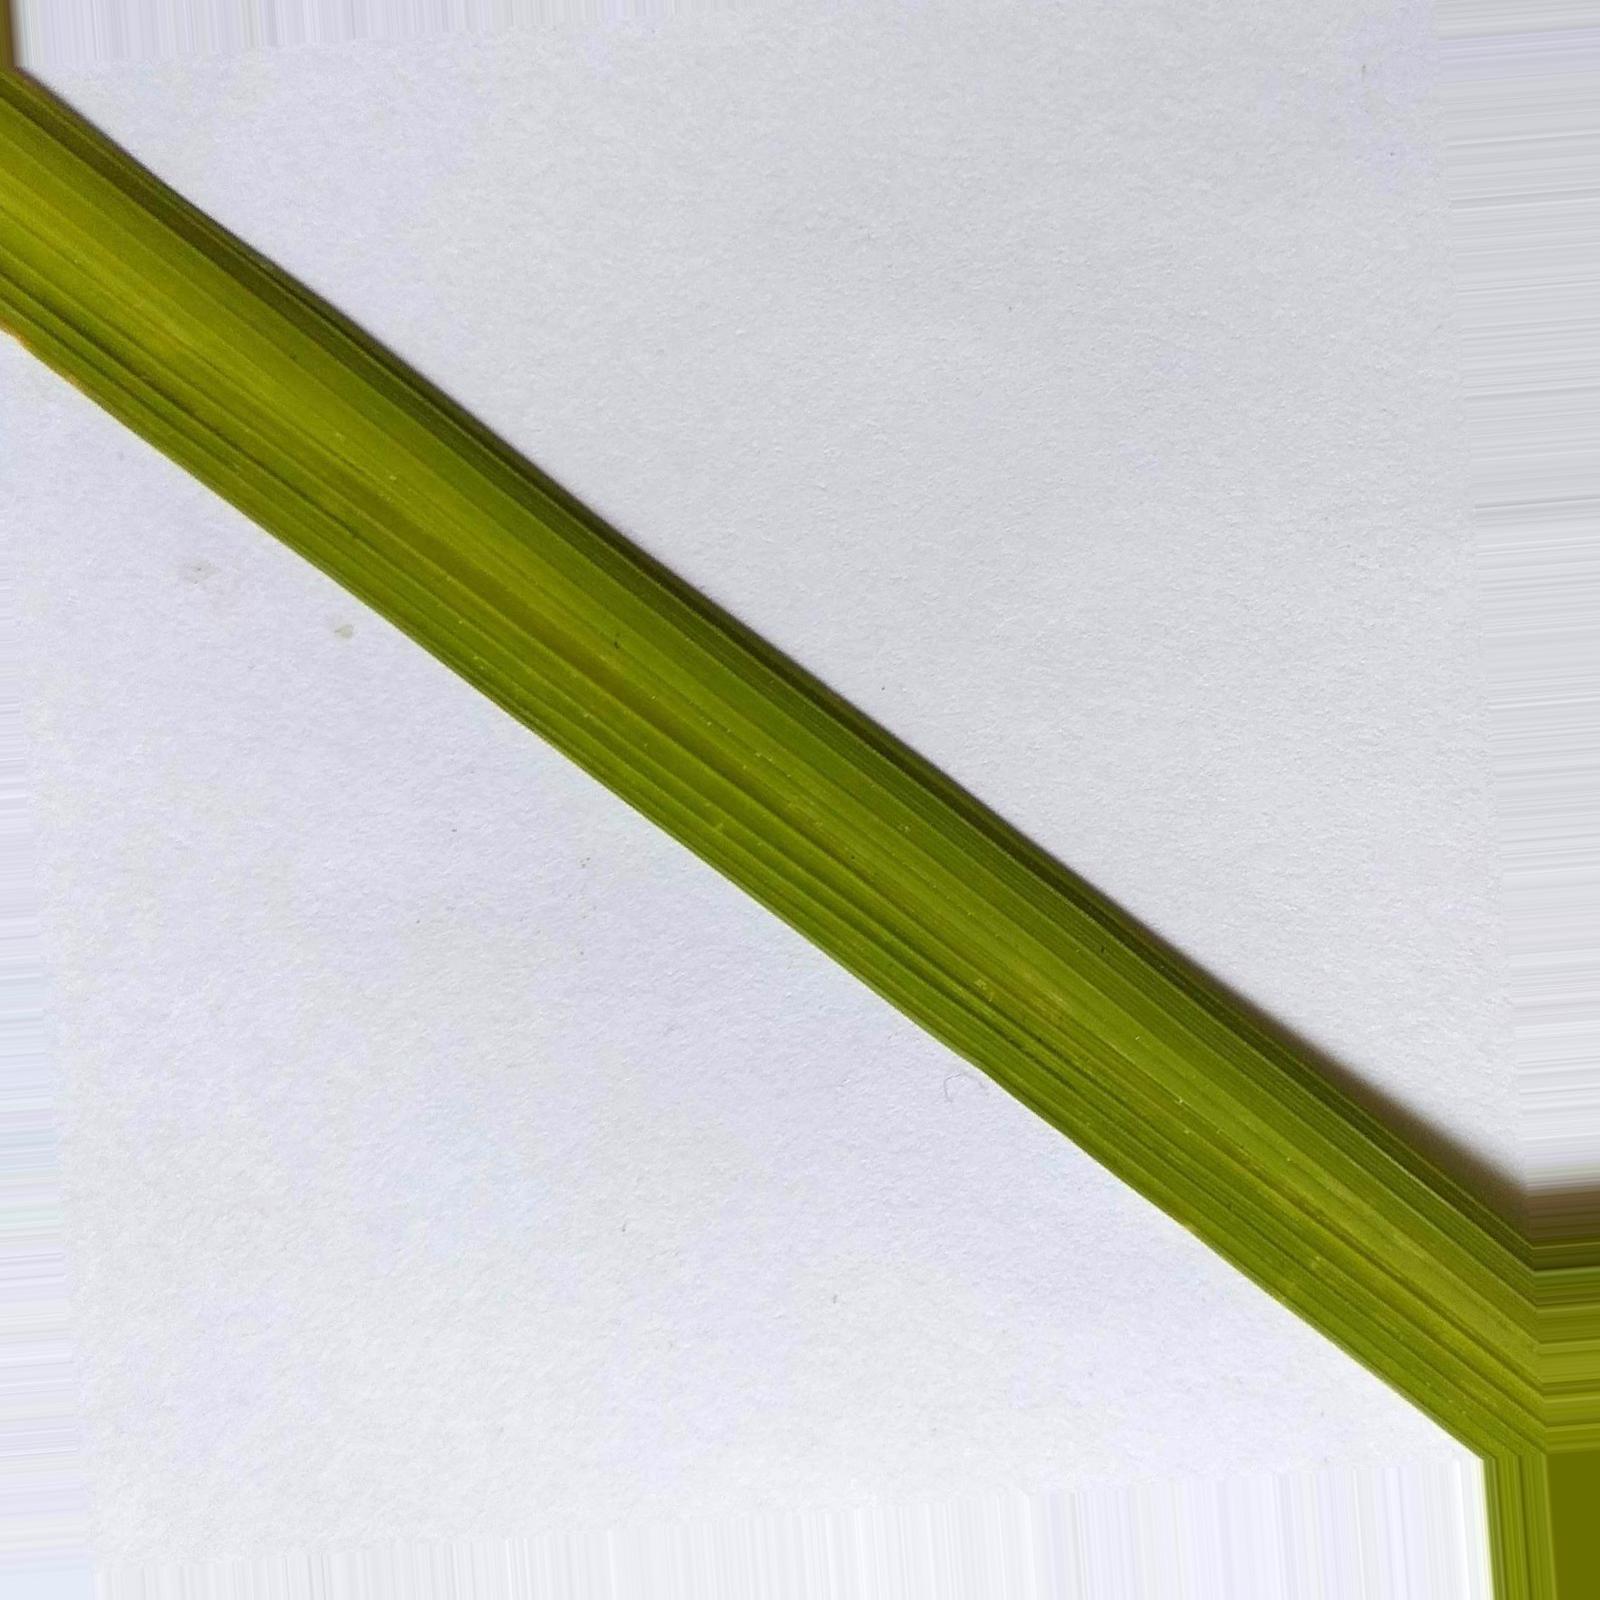
Nhãn: Healthy